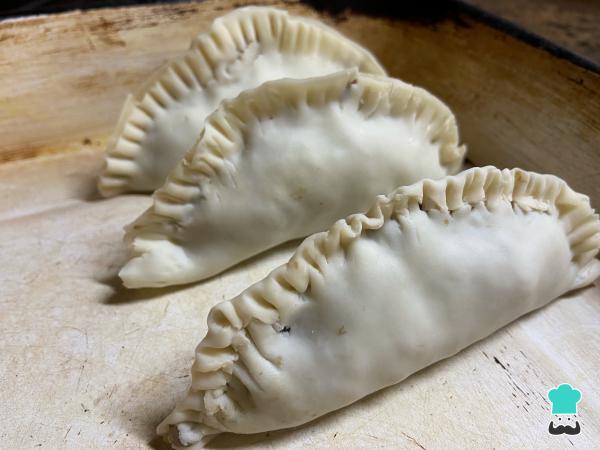
Lleva tus empanadillas de lentejas veganas de lentejas a una asadera, previamente engrasada con aceite y con el cierre hacia arriba. Cocínalas unos 15 minutos en el horno precalentado hasta que la masa se dore, ya que el relleno está cocido.